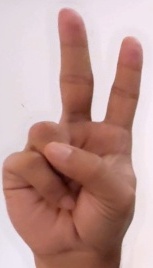
ASL sign: V